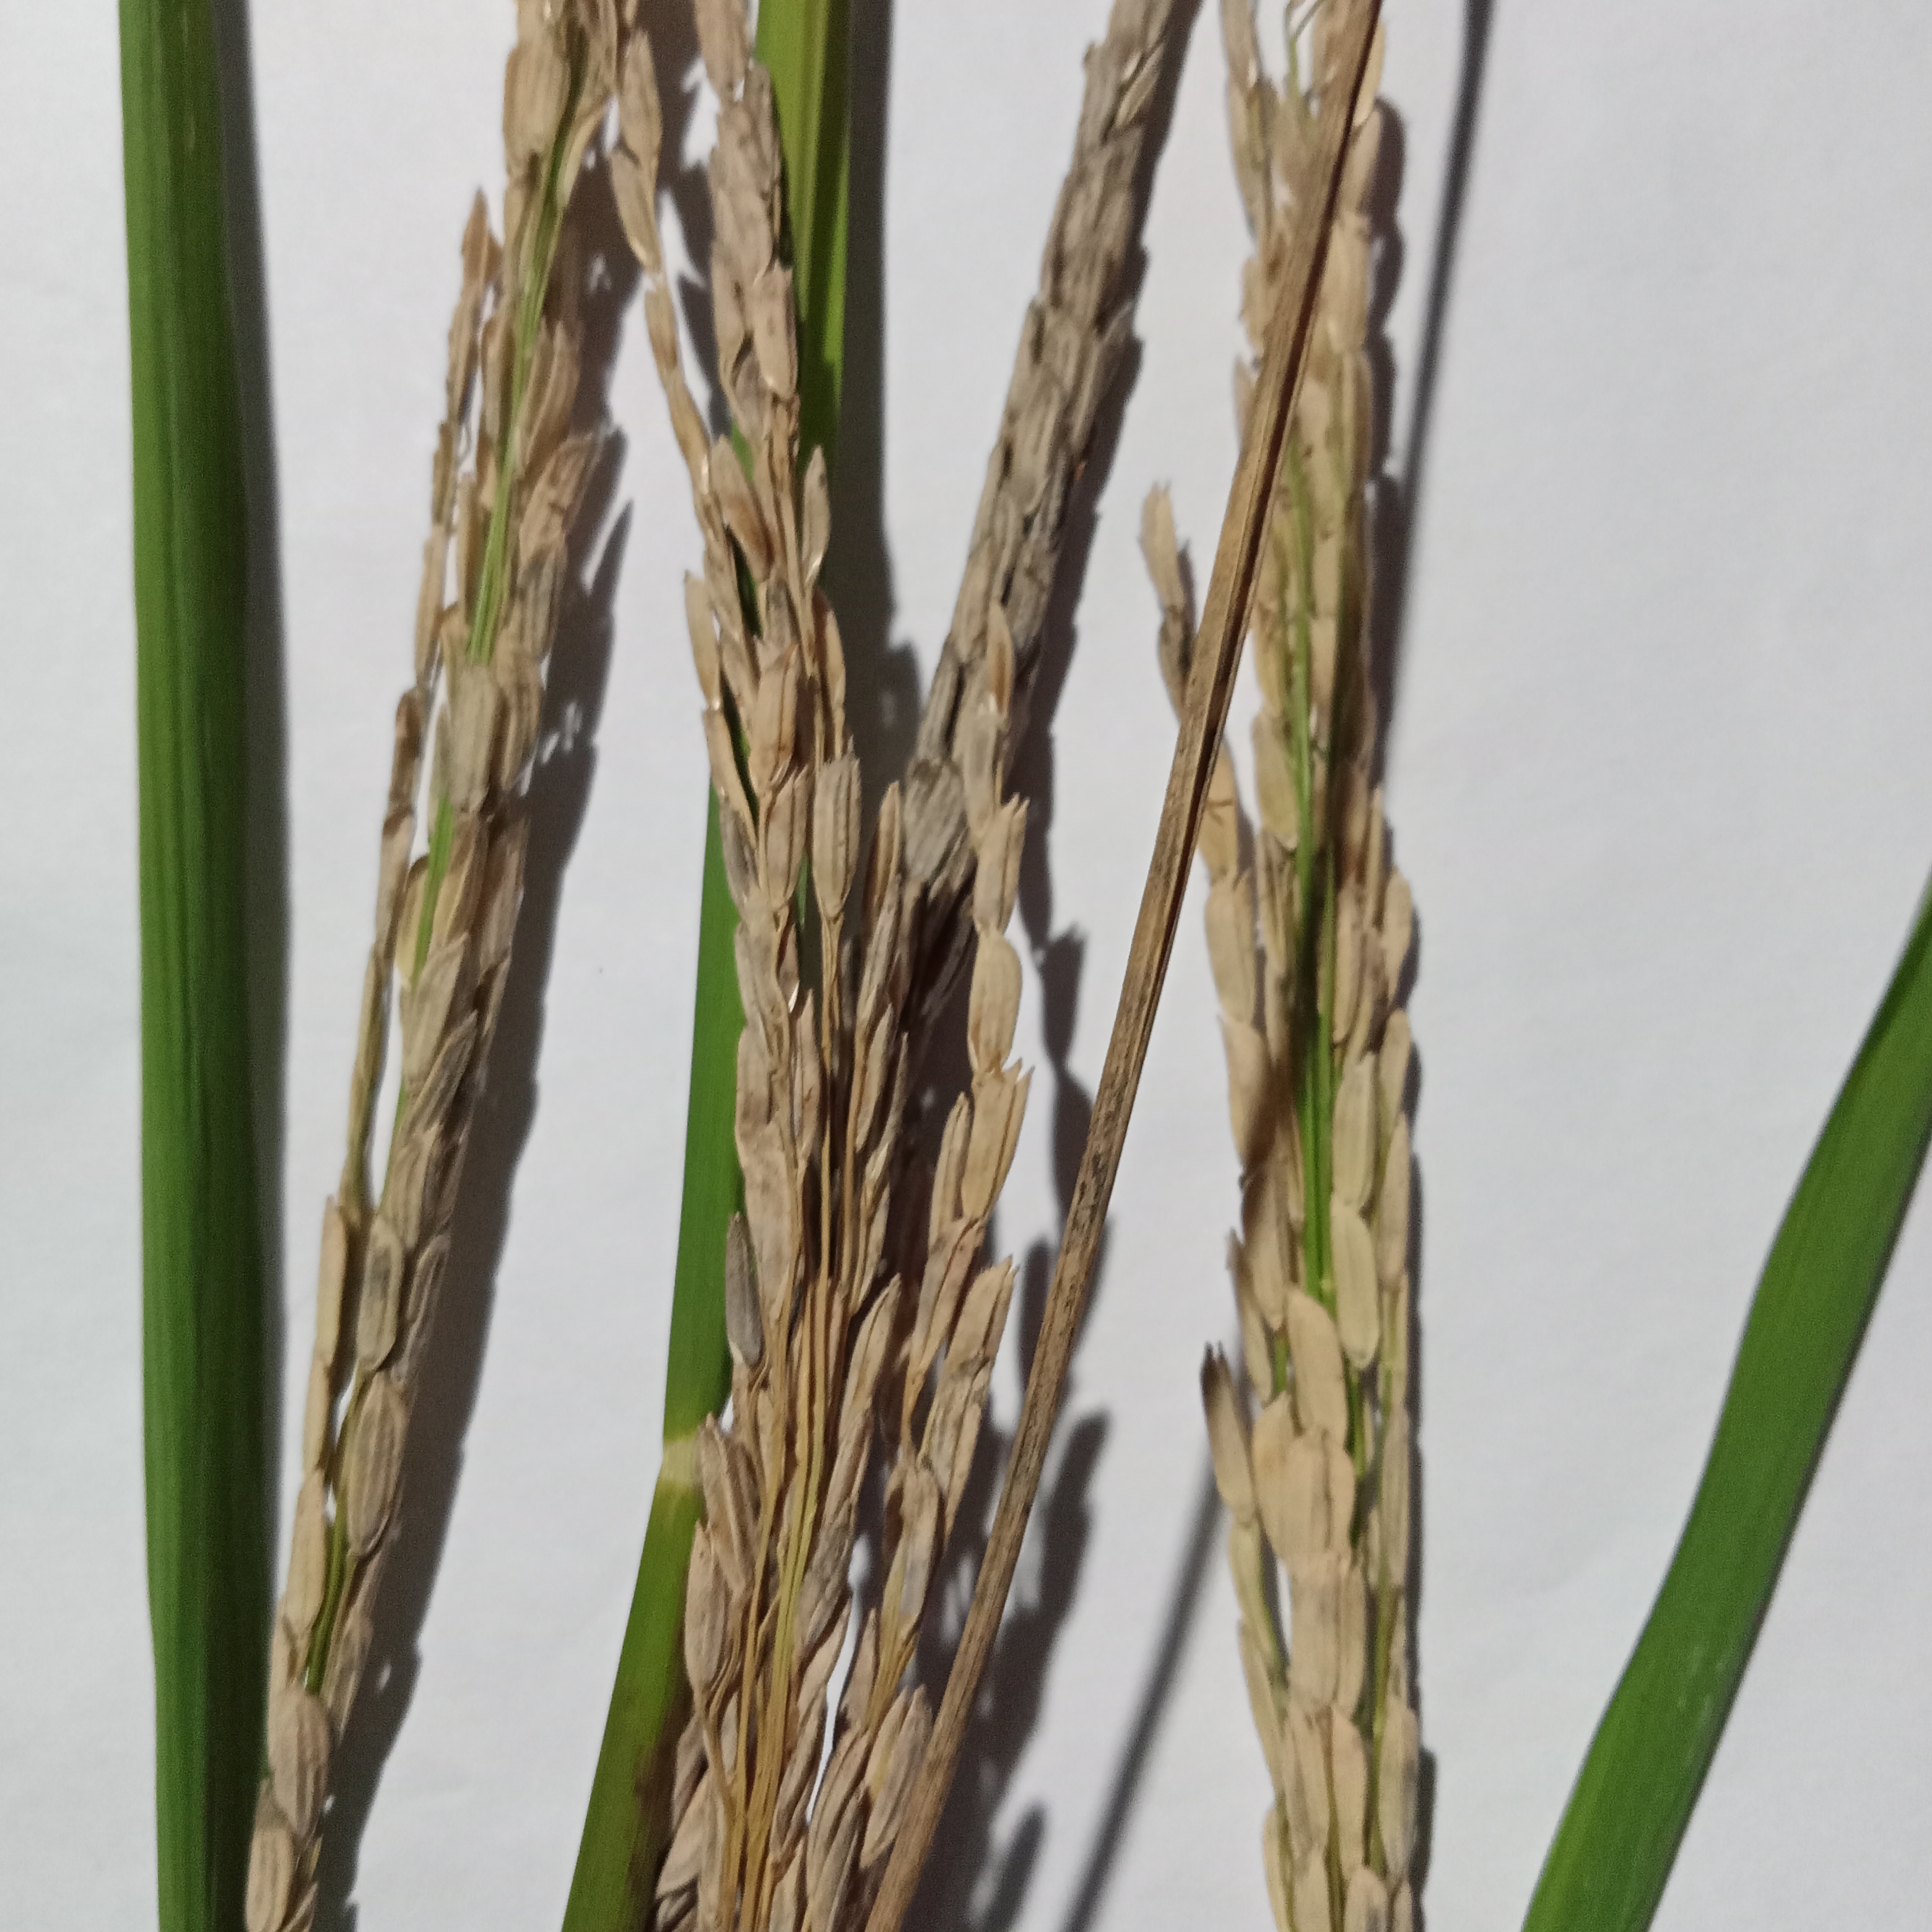
Nhãn: Bệnh Đạo ôn lá và cổ bông (Rice leaf and neck blast)